Broubster

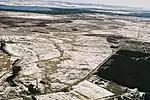
Broubster Leans overlooking Broubster Cottage with Broubster Leans to the south-east and Loch Calder in the distance.

To the east of Broubster lies a marsh called the Broubster Leans or Leans of Achaeter. This is a transition mire which has developed on a floodplain on the River Forss. The Leans support a diversity of plant communities from open water to Carr, rush pasture, blanket bog and quaking bog considered to be one of the best of its kind in the United Kingdom.